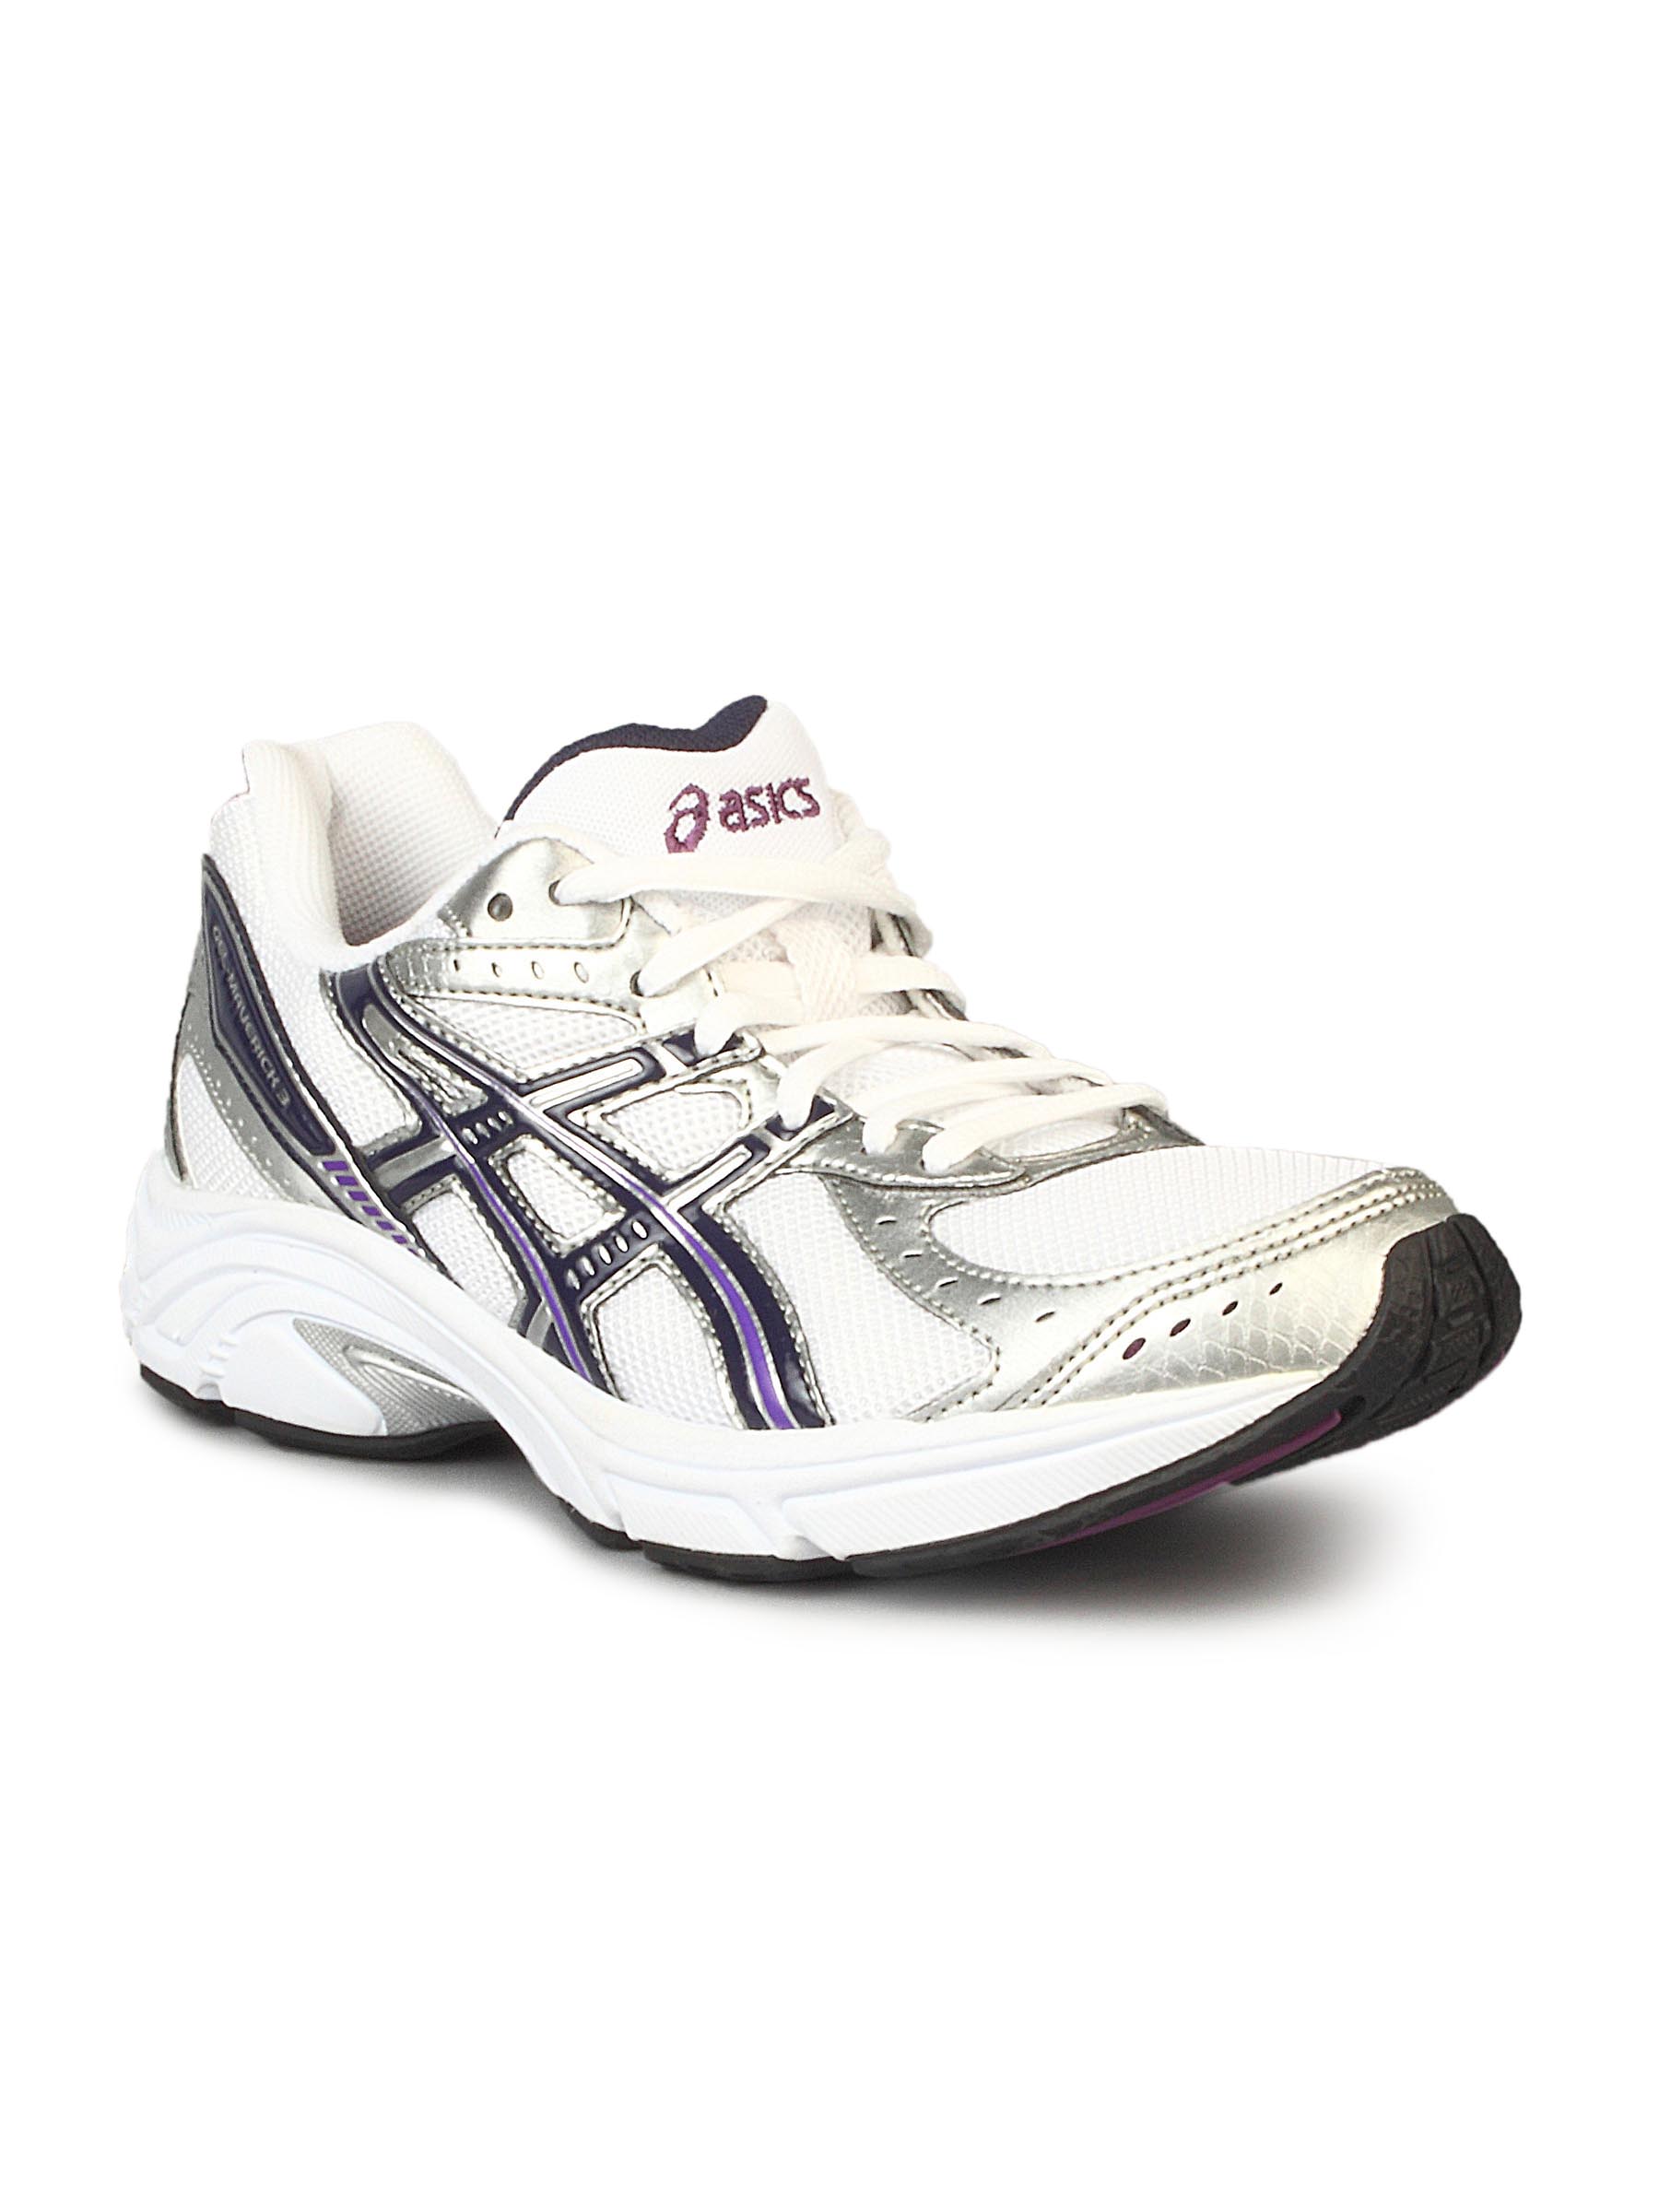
Asics Women Sport GEL Cushioning White Shoe
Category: Footwear / Shoes / Sports Shoes
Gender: Women
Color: White
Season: Spring 2011
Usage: Sports